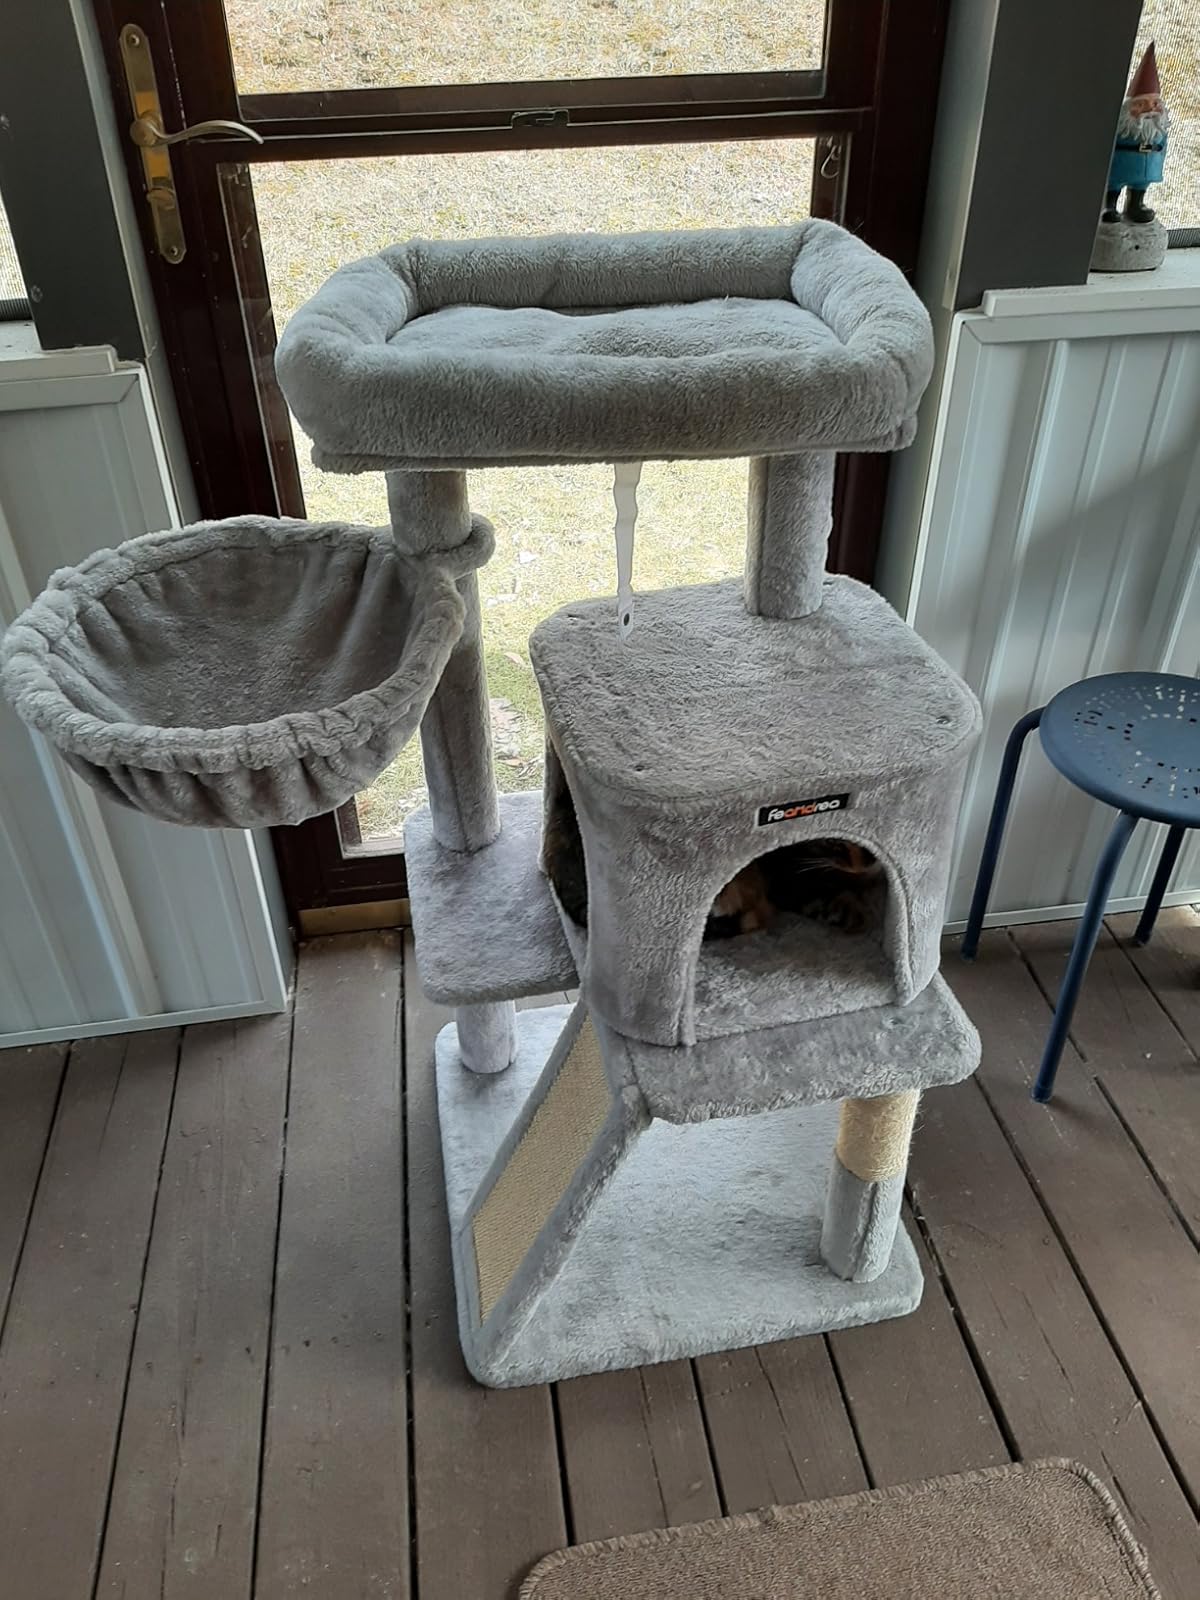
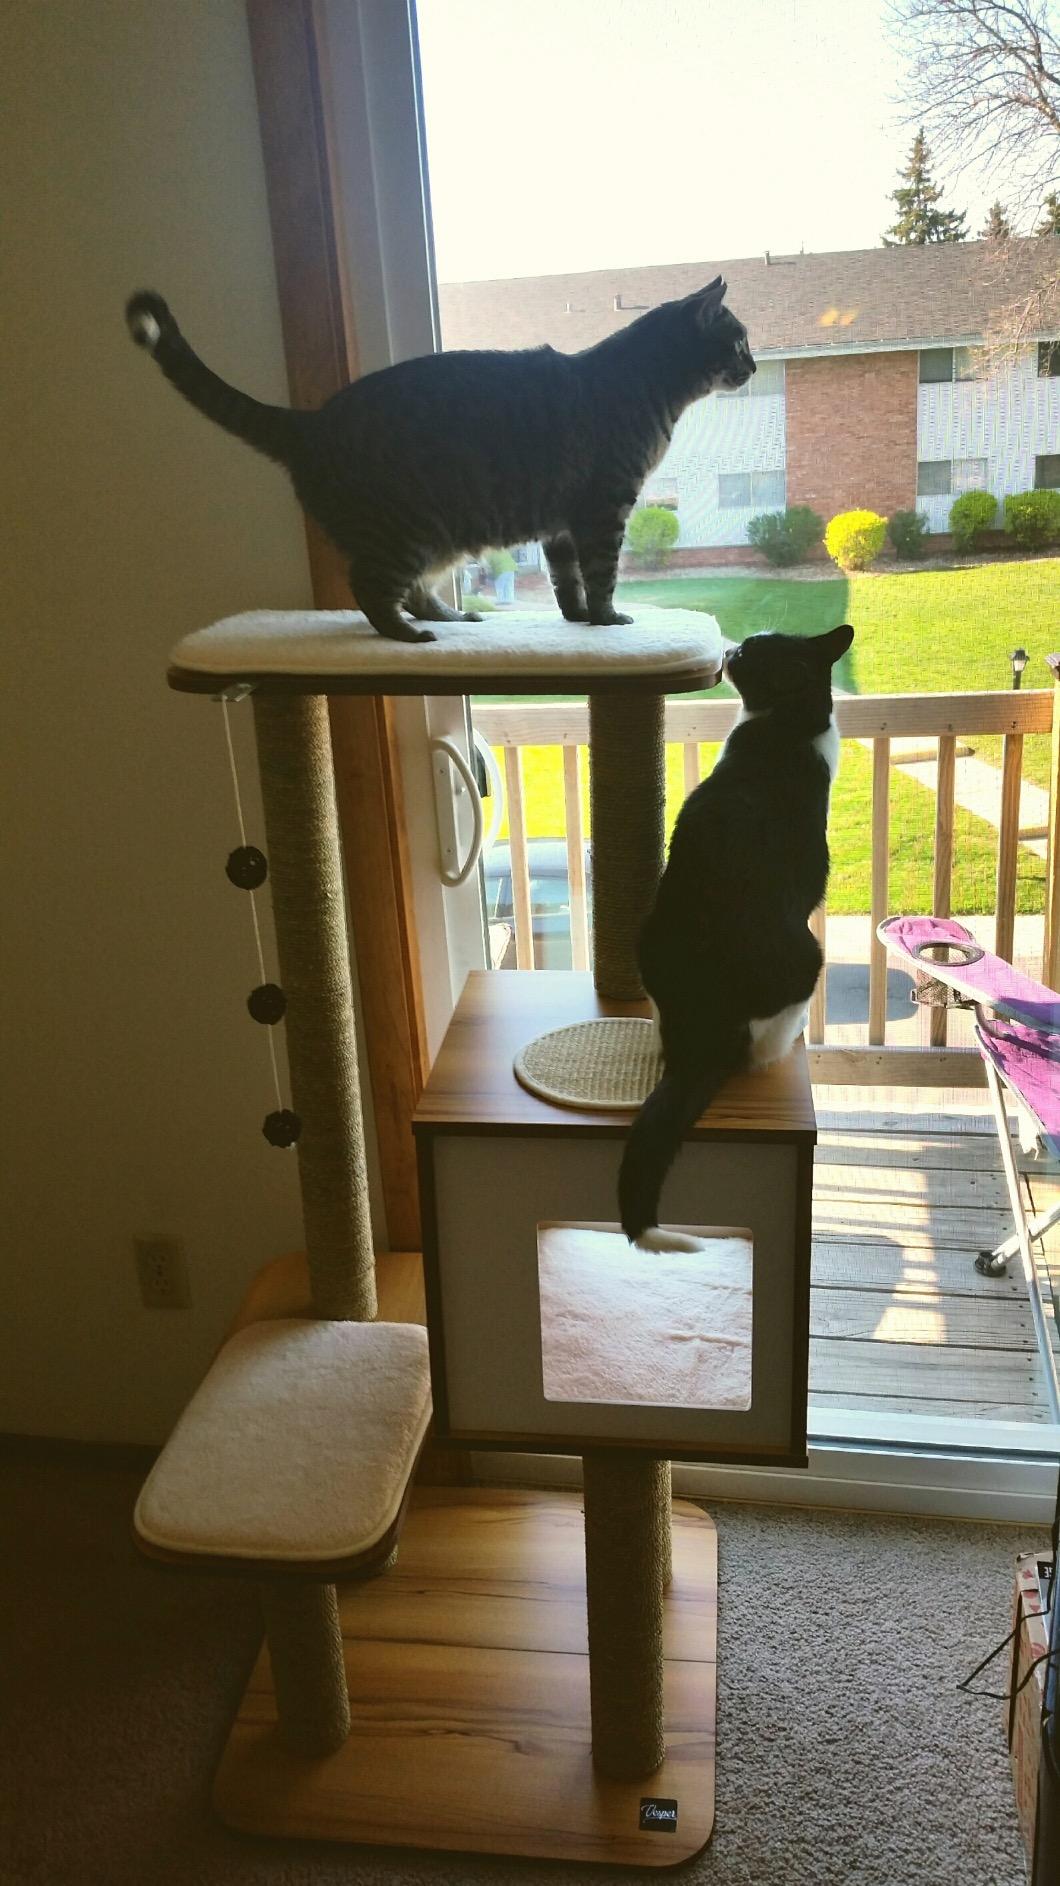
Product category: items_cat tree
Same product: no